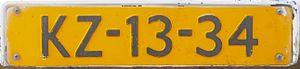
Les plaques d'immatriculation néerlandaises sont délivrées par le Rijksdienst voor het Wegverkeer, l'organisme d'État chargé de la réglementation du trafic routier. Un véhicule se voit assigné le numéro d'immatriculation présent sur son certificat d'immatriculation.